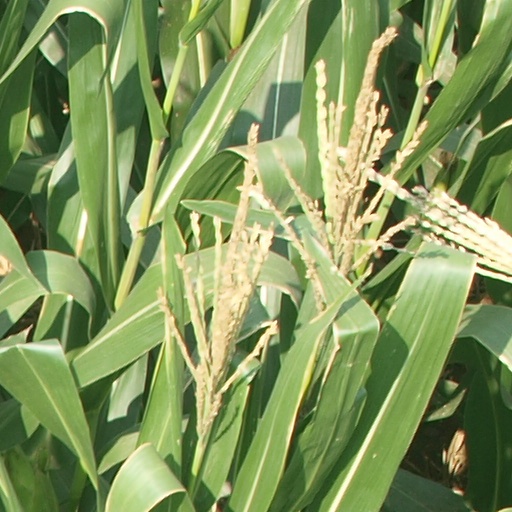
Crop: maize; corn